Thermal spraying

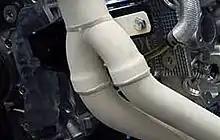
Plasma sprayed ceramic coating applied onto a part of an automotive exhaust system

Thermal spraying is a line of sight process and the bond mechanism is primarily mechanical. Thermal spray application is not compatible with the substrate if the area to which it is applied is complex or blocked by other bodies.